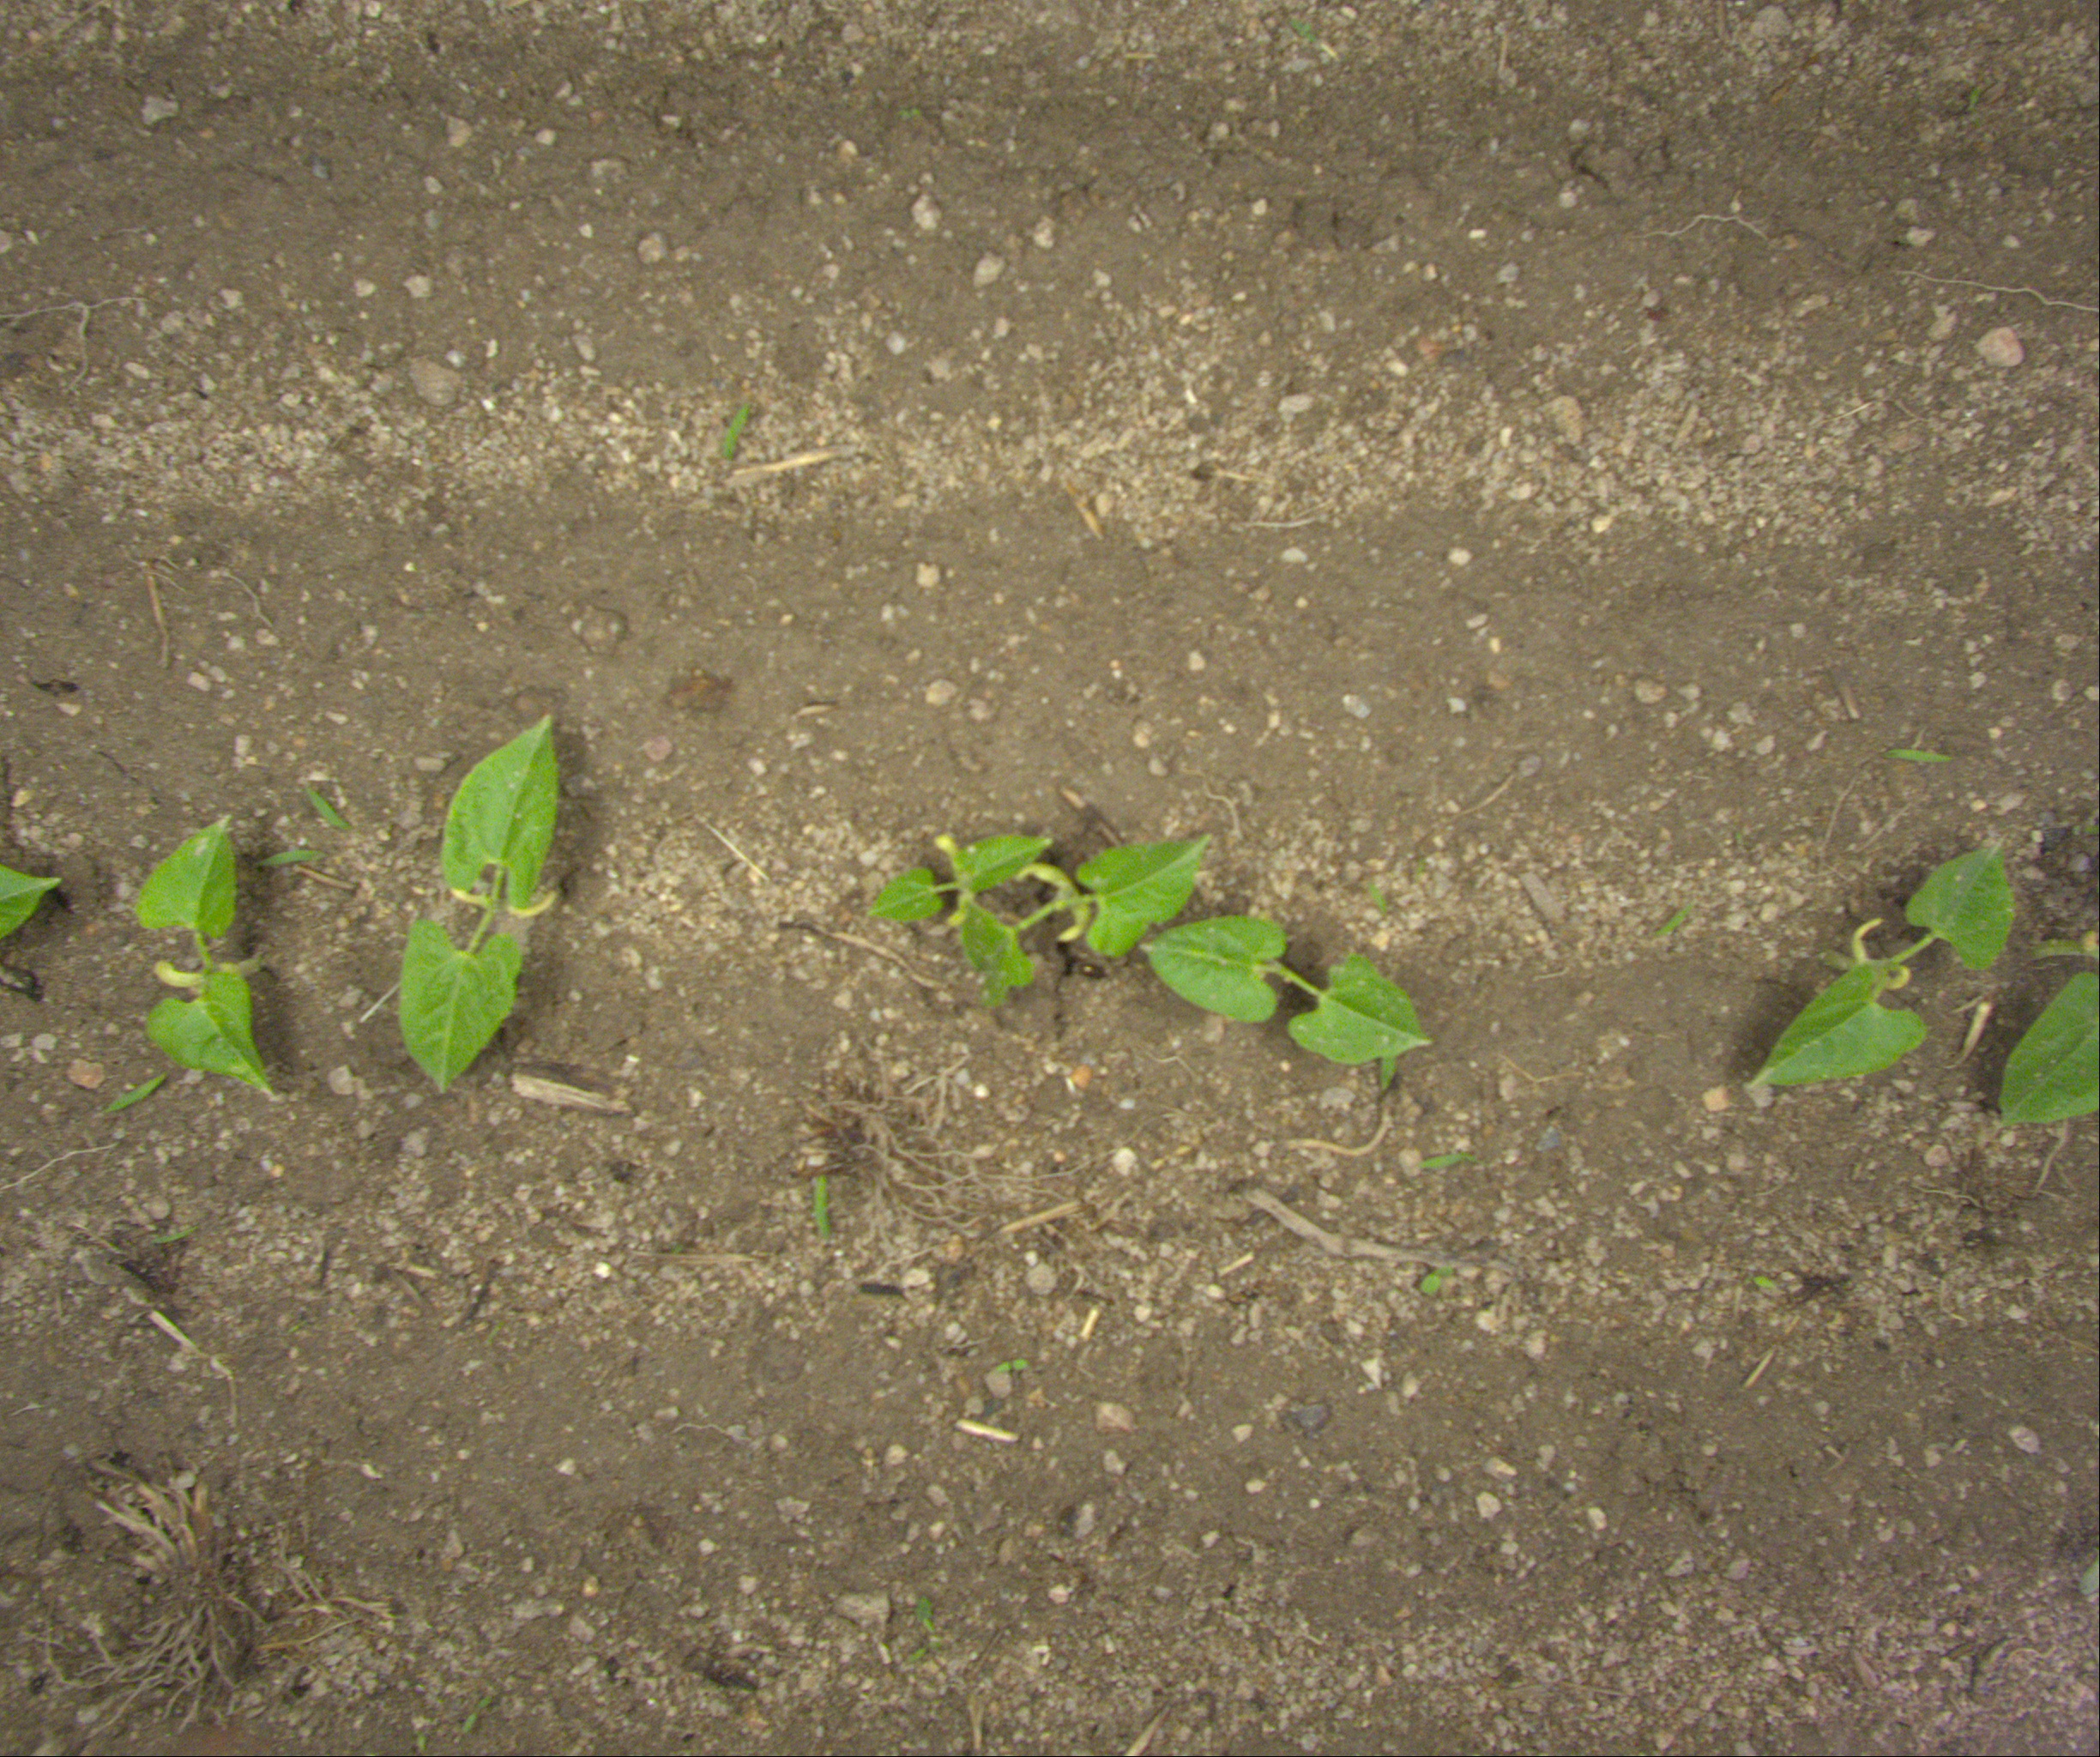
Crop: bean
Objects: bean, bean, bean, bean, bean, bean, bean, stem_bean, stem_bean, stem_bean, stem_bean, stem_bean, stem_bean, stem_bean